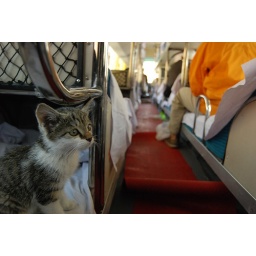
An adorable kitten adopted by the bus driver along the way.